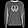
Label: Pullover